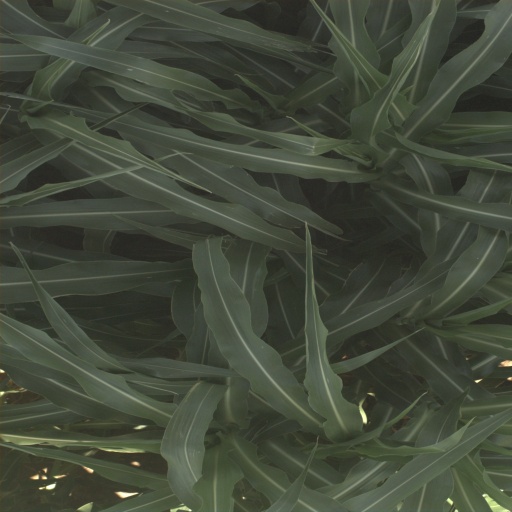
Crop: sorghum